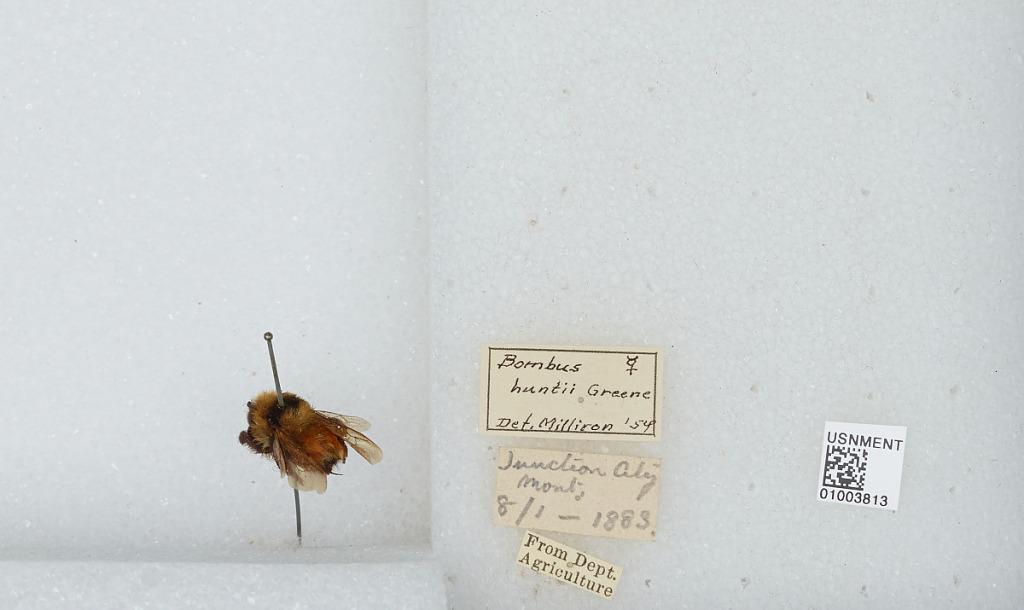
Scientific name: Bombus (Pyrobombus) huntii Greene
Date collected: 1883-8-1
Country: United States
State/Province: Montana
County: Yellowstone
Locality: Junction City
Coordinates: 46.1297, -107.553
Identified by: Milliron